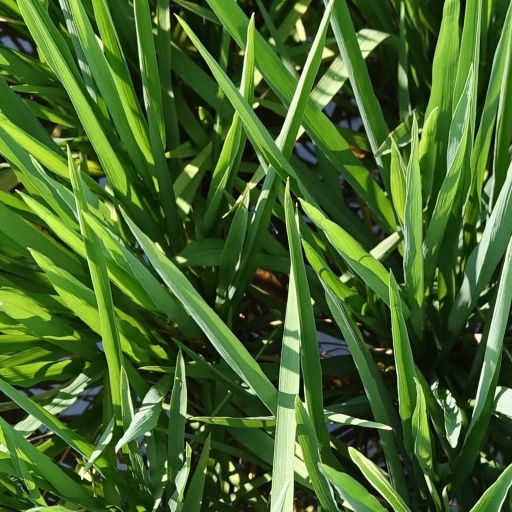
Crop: rice